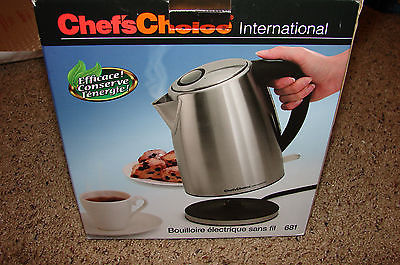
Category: kettle